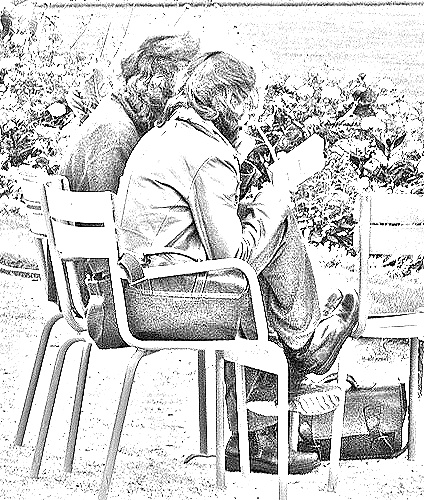
Portrait style: Sketch Portrait